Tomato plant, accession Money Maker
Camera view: bottom (45 deg); turntable rotation: 240 degrees
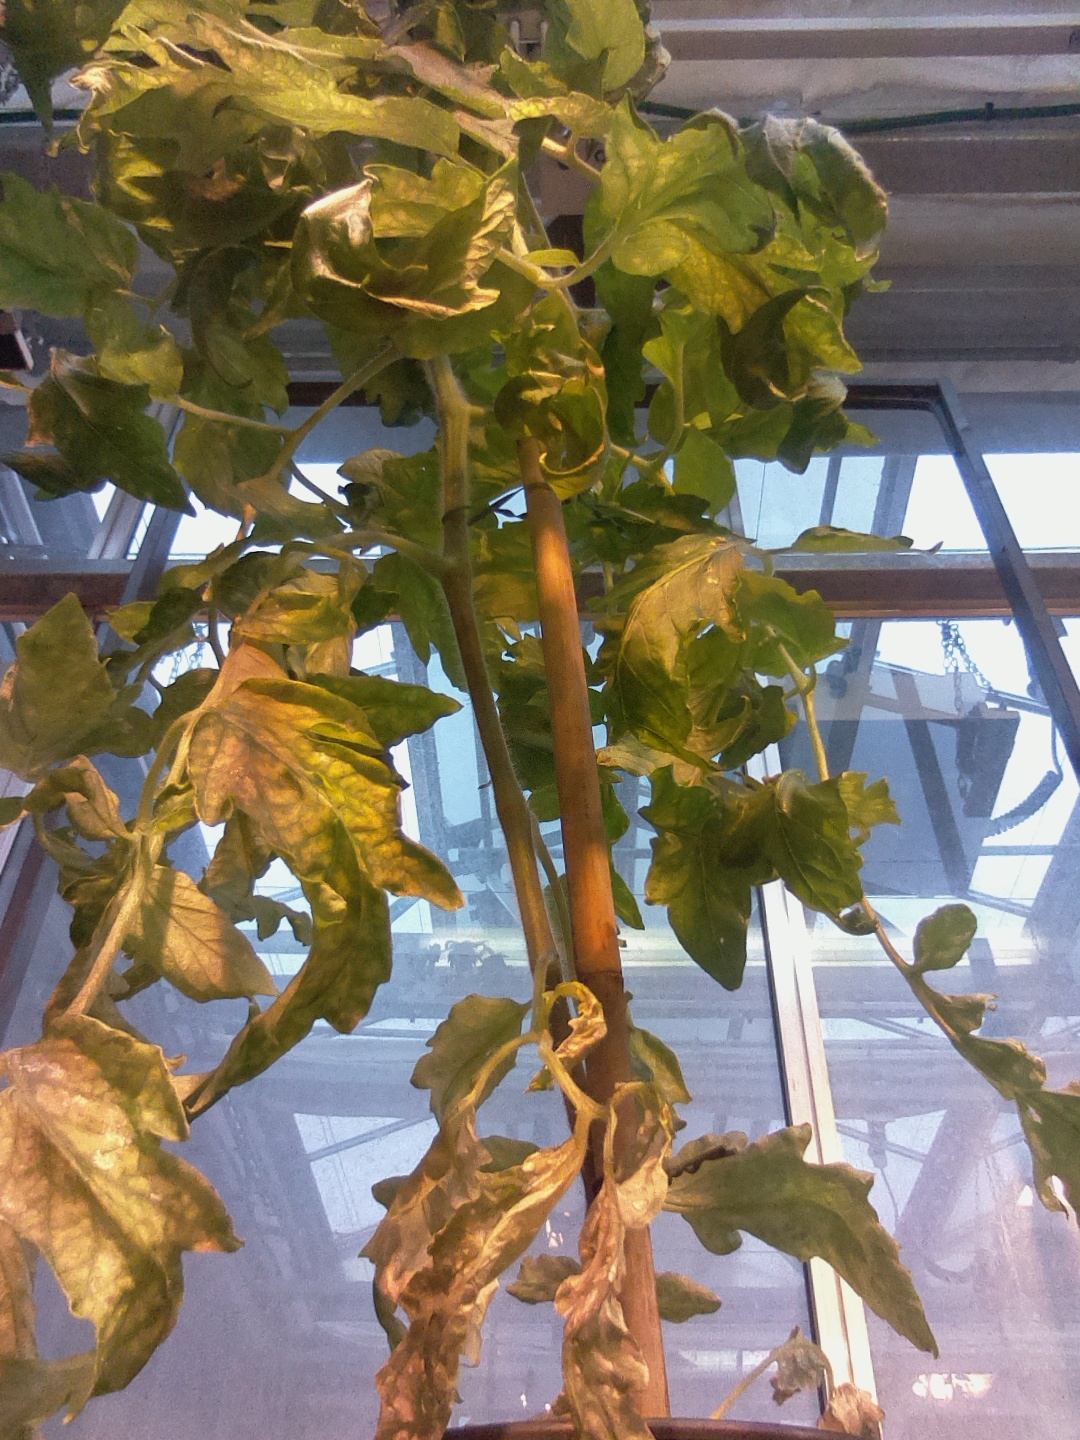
BBCH growth stage 70: Fruits at the main stem or branches visibles